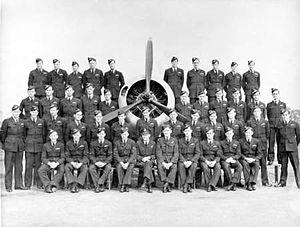
Allan Leslie Walters, né le 2 novembre 1905 dans l’État de Victoria, et mort le 19 octobre 1968, était un haut commandant de la Force aérienne royale australienne. Élevé en Australie-Occidentale, il est diplômé du Collège militaire royal de Duntroon avant d'être muté au RAAF en 1928. Il est considéré par ses collègues comme l'un des premiers instructeurs de vol australiens et l'un des meilleurs pilotes de voltige aérienne du début des années 1930. Il est affecté à son premier commandement d'escadron en 1937. Au cours de la Seconde Guerre mondiale, Walters dirigeait la No. 1 Squadron RAAF à Singapour, l'escadre Nᵒ 1 à Darwin, l'escadre Nᵒ 72 en Nouvelle-Guinée néerlandaise et au Northern Command en Papouasie-Nouvelle-Guinée. Il est décoré de l'Air Force Cross en 1941 pour ses exploits avec le 1ᵉʳ Escadron, et est mentionné dans les dépêches en 1944 pour son service avec la 72ᵉ escadre.